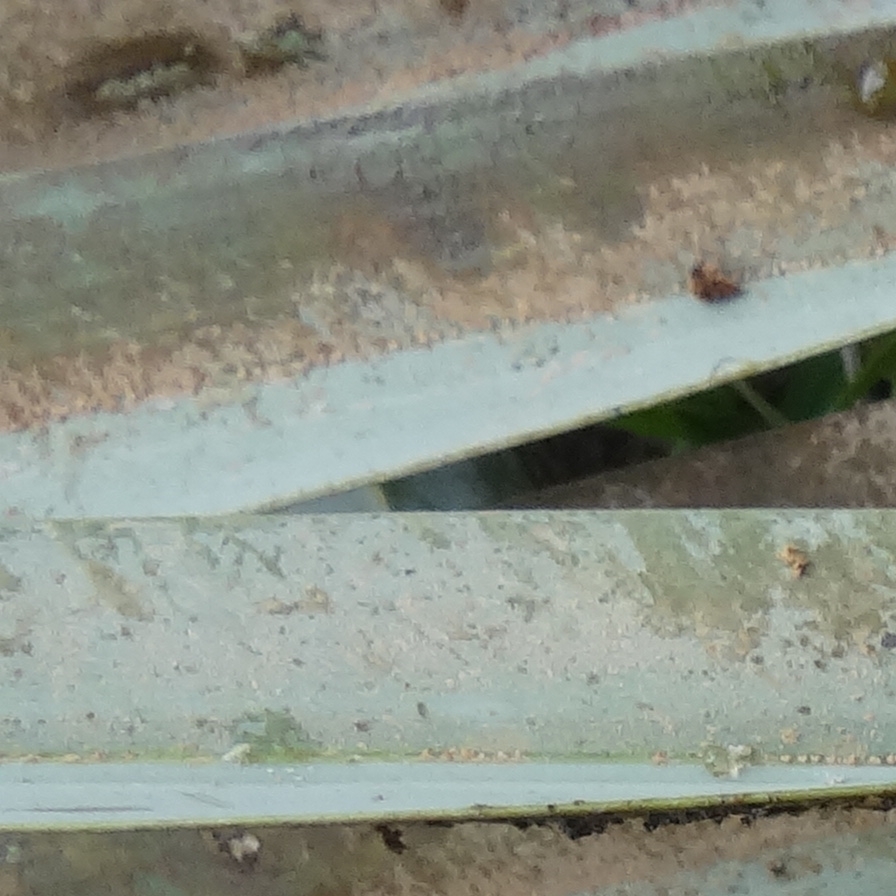
Label: Dubas